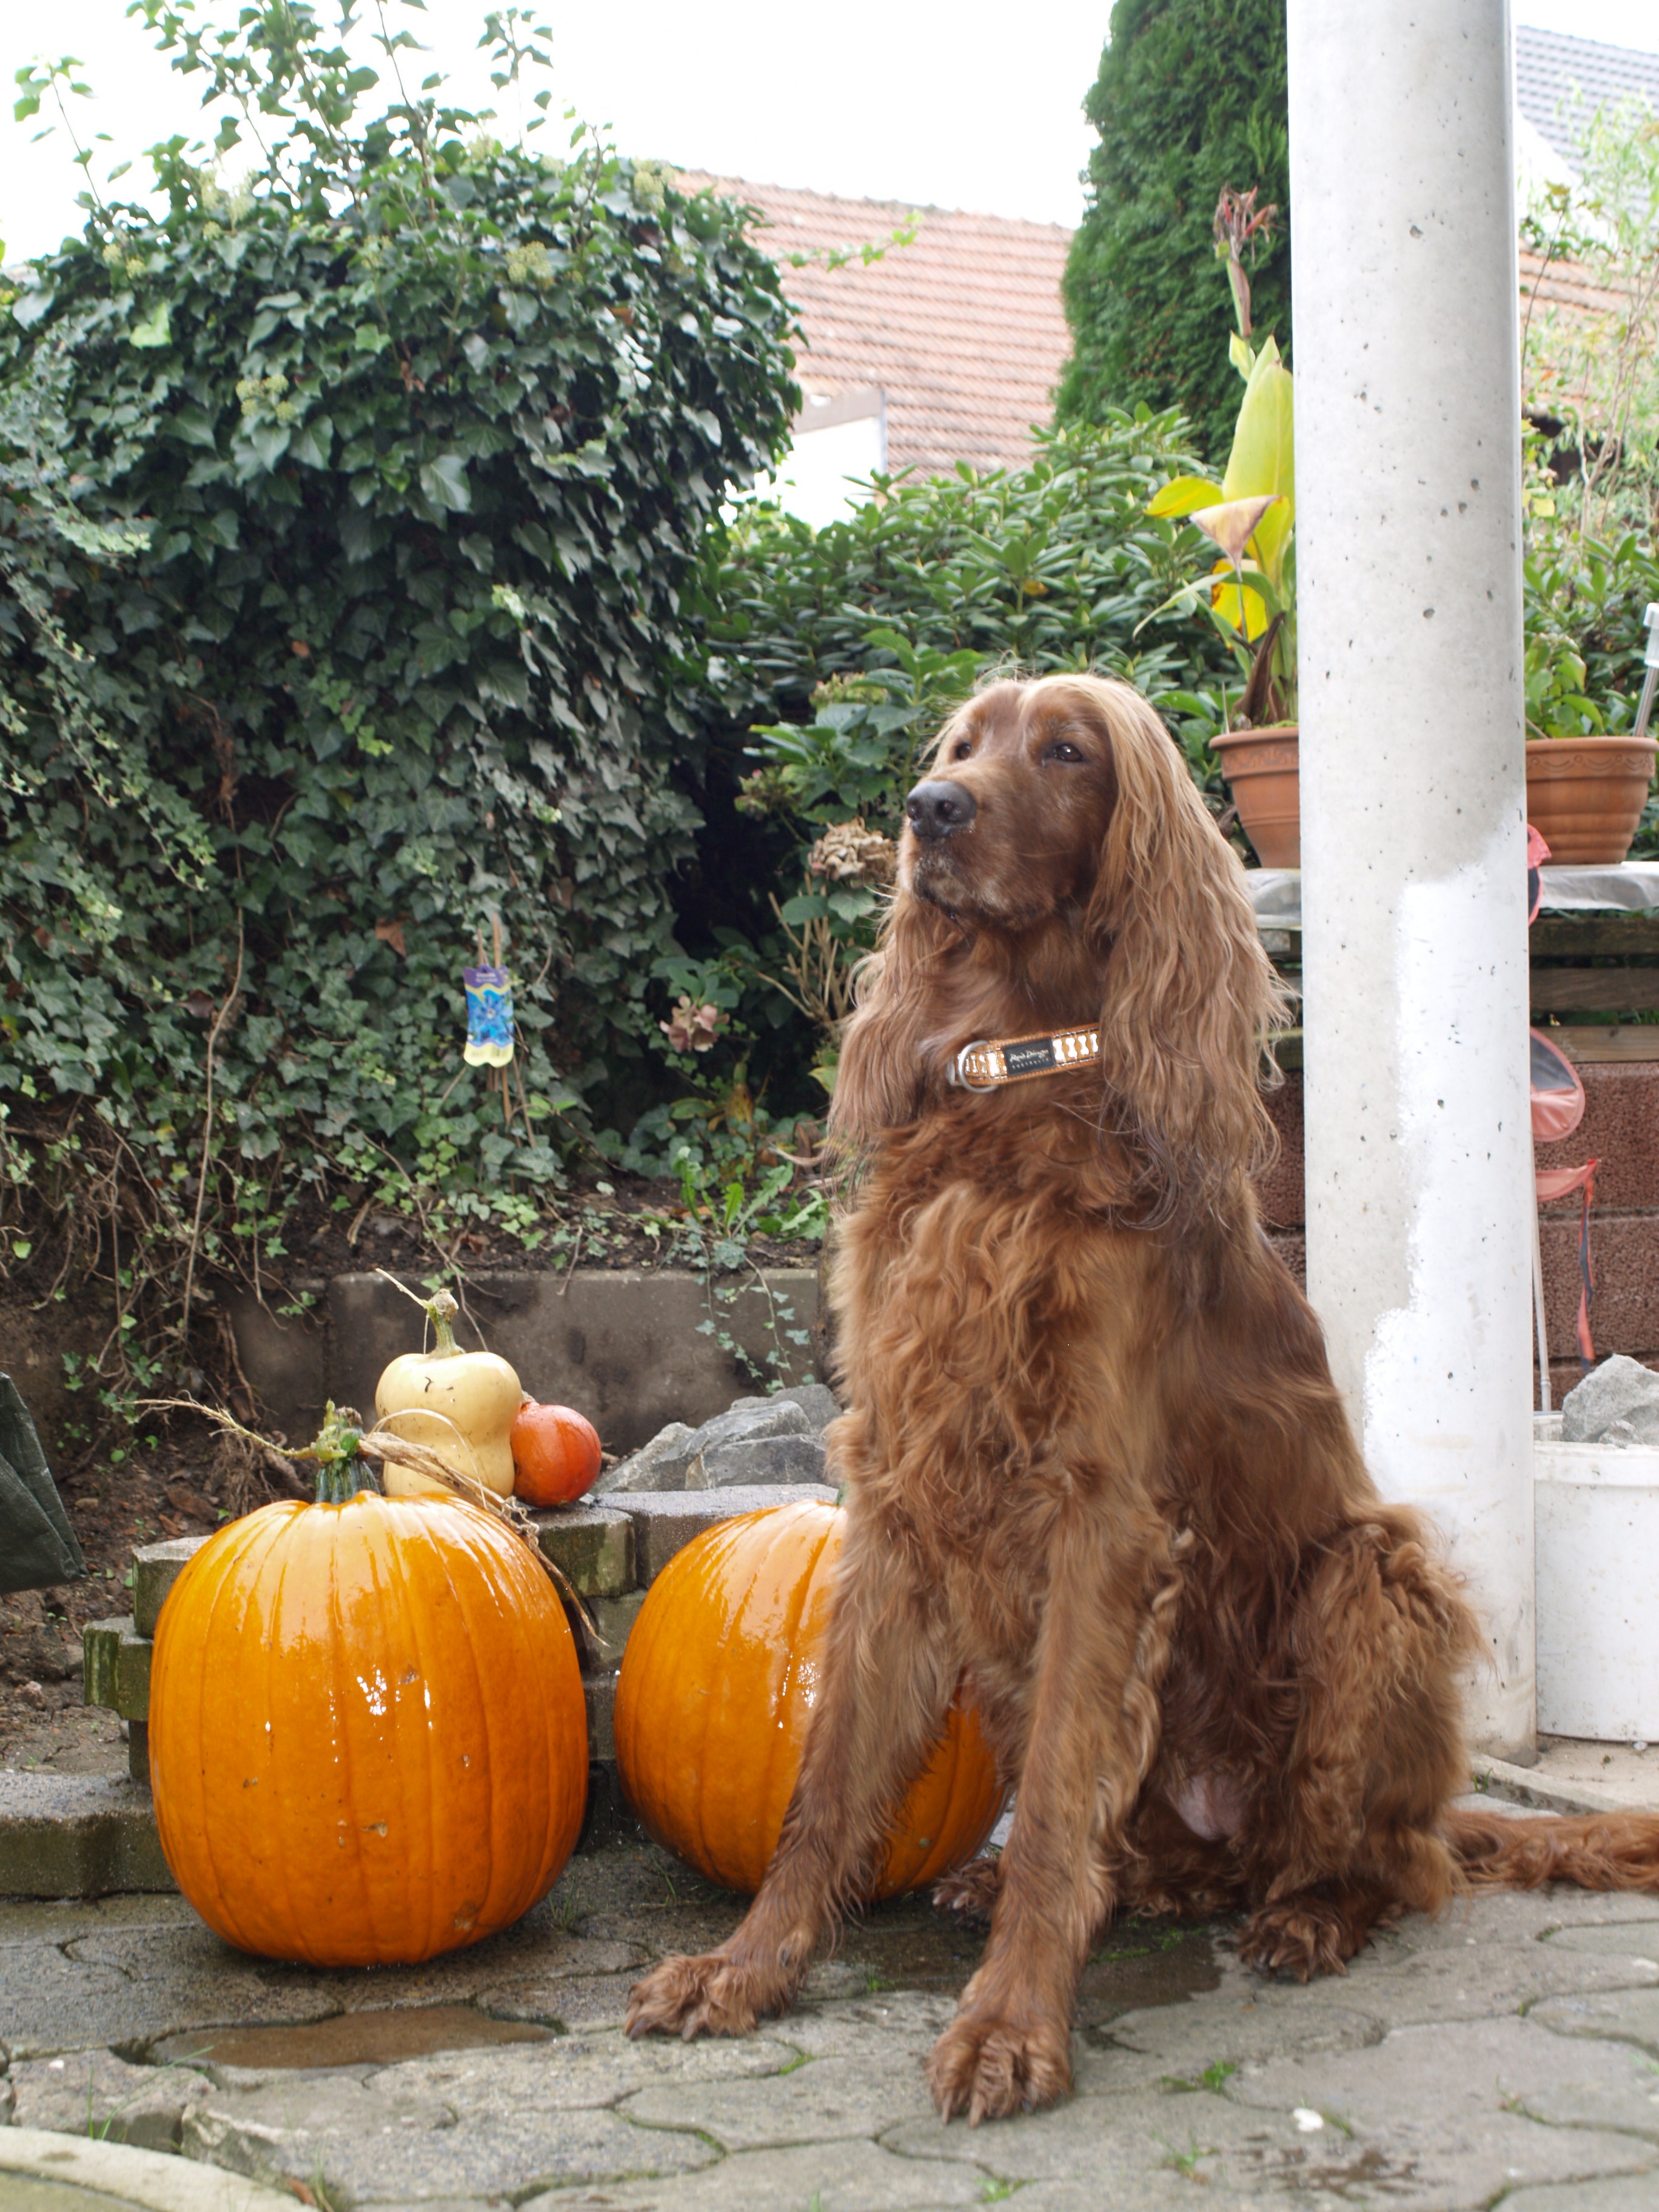
dog, pumpkin, halloween, mammal, vertebrate, dog like mammal, dog crossbreeds